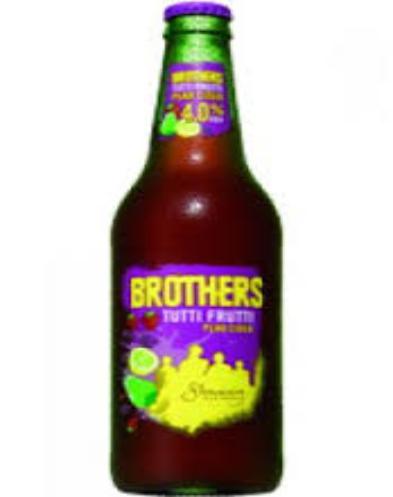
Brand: Brothers Cider
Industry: Food